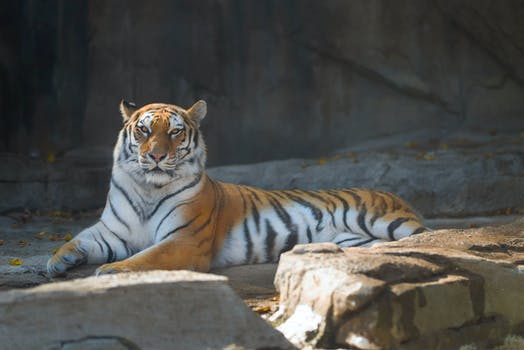
Label: No Watermark